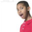
Label: boy